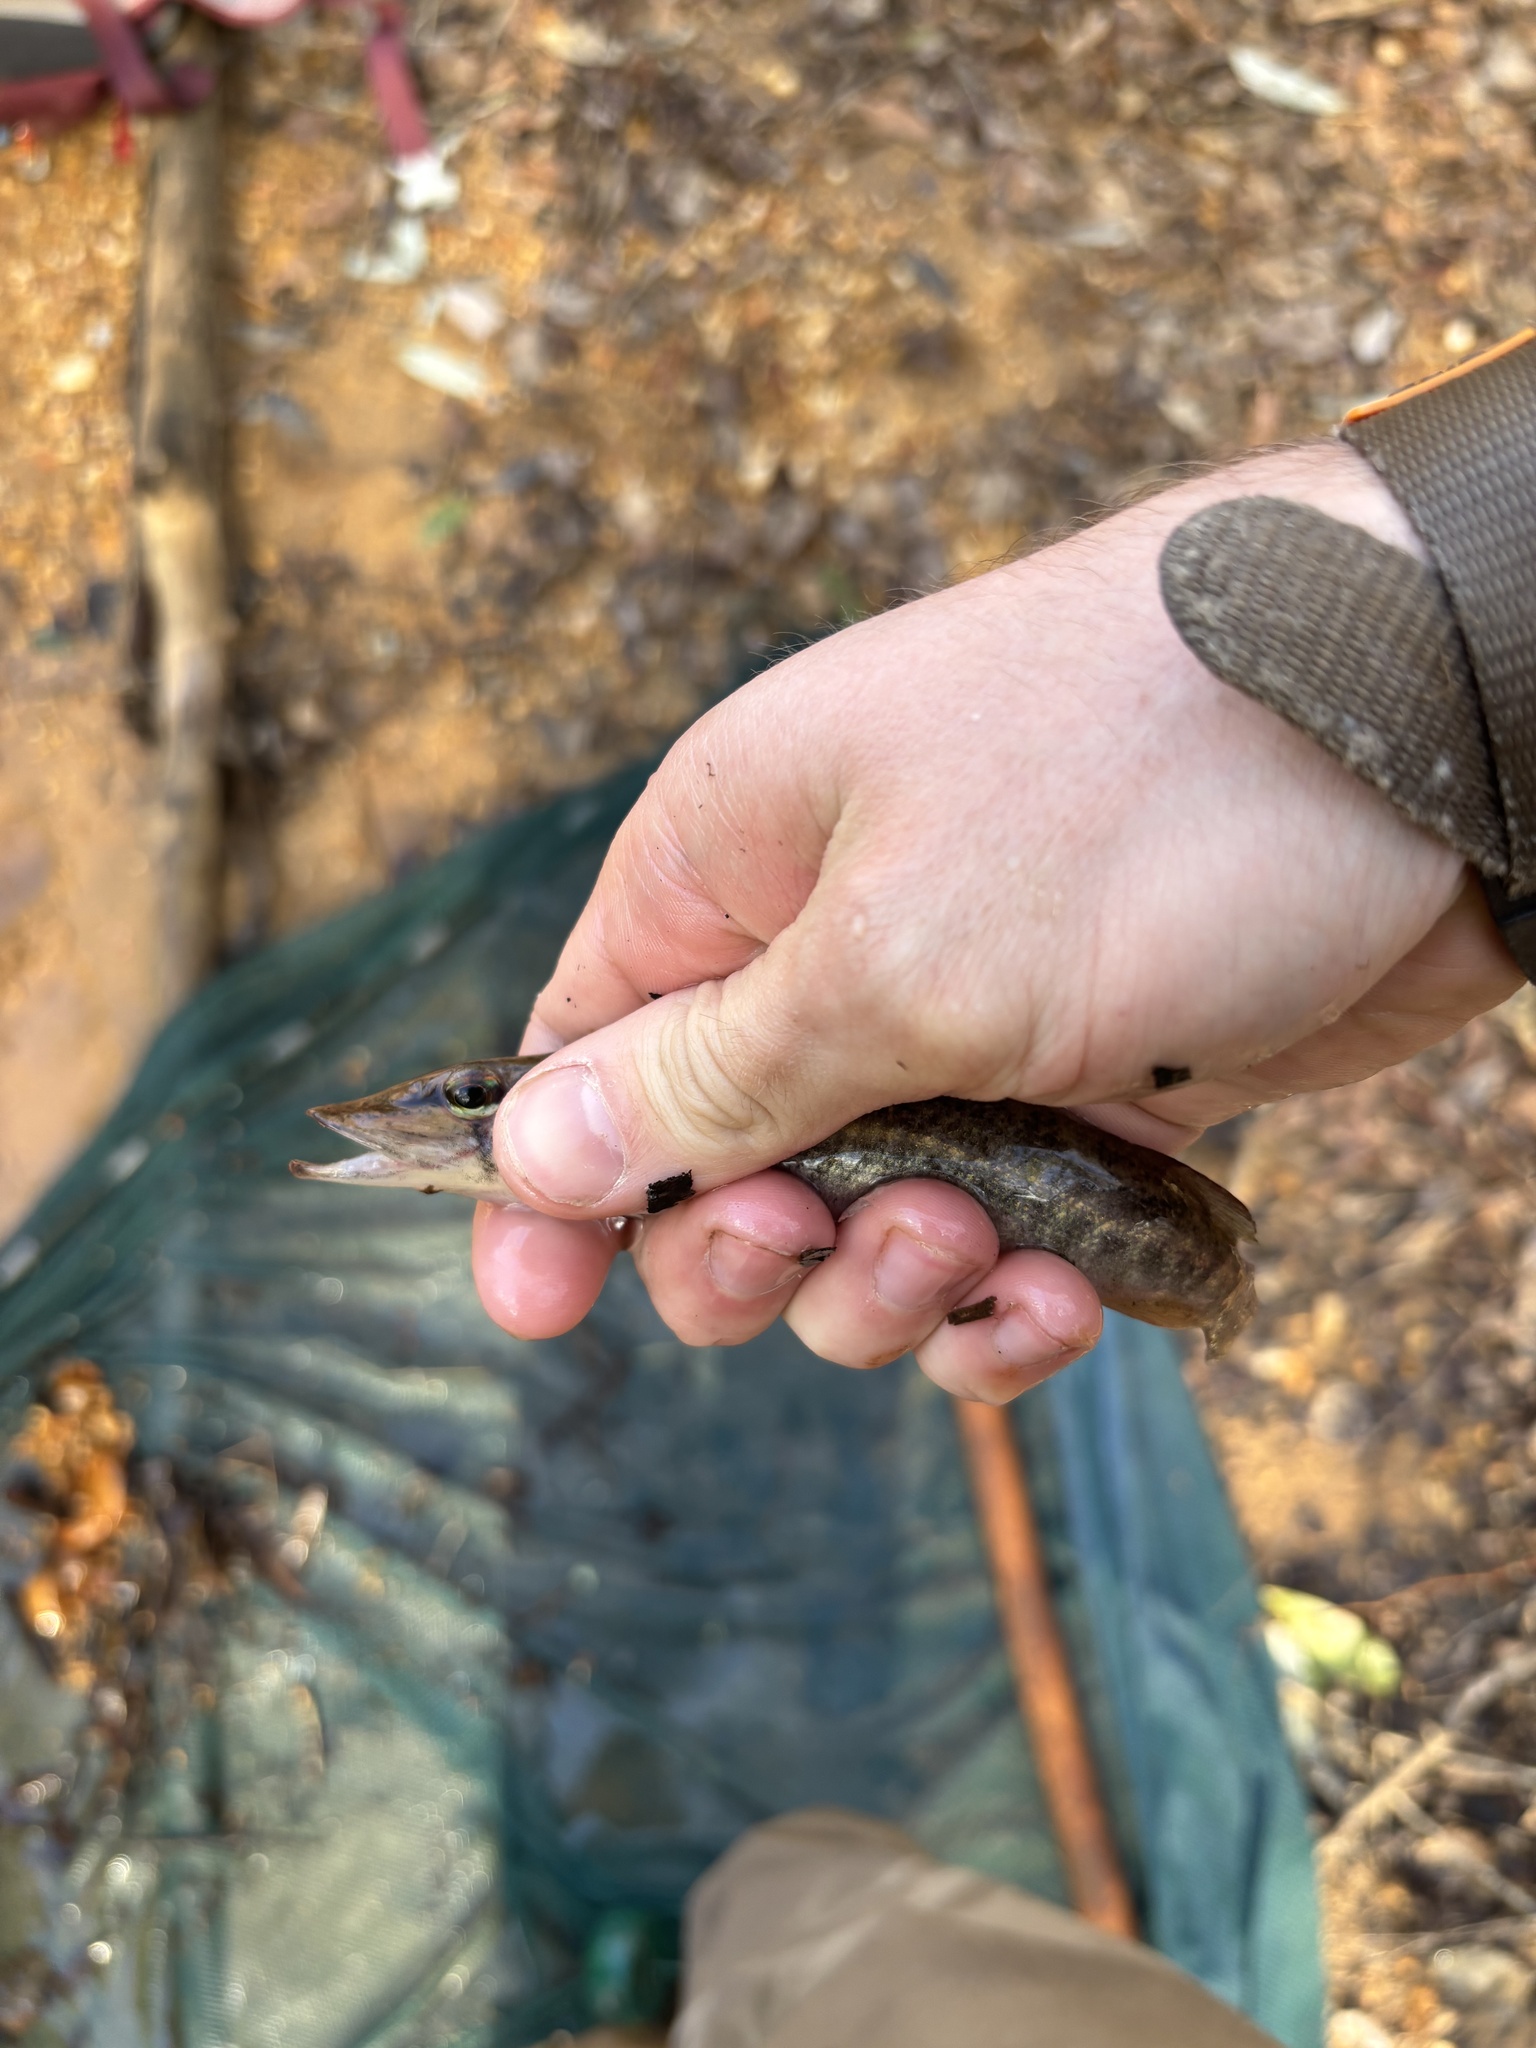
fish (species not among the labelled classes)